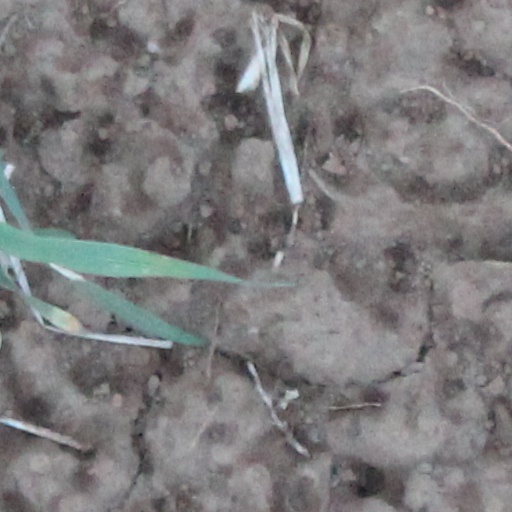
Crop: wheat